Women in the Americas

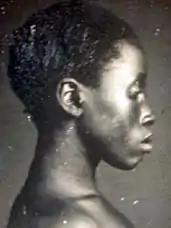
Daguerreotype of "Delia", a slave woman on a plantation in Columbia, South Carolina. Delia was an American-born slave, daughter of Congo-born slave "Renty". (circa 1850–1853)

Africans, Native Americans and Europeans all were part of the slave trade in early modern North America. Throughout the Americas, bondage existed—in warmer climates, where plantation systems developed, or in the northern areas, where women were either transported as criminals or worked as indentured servants. As early as the 1530s, Portugal began using slave labor in Brazil to work sugarcane plantations. Initially, the Portuguese used indigenous people as slaves, but in 1574, the crown decreed that unless the native people were cannibals, already slaves, or were spoils of a "just war", they could not be enslaved. The Spanish also used native people as forced labor, but because under the "encomienda" system, neither the estate nor the "indios" were an inheritable asset, it differed from slavery, which was abolished in Spanish colonies in 1542. When the Dutch took over Brazilian sugar concerns in the early 17th century, they not only continued importing Africans for slave labor, but became instrumental in spreading sugar production throughout the Caribbean. A Dutch-trained Englishman, John Drax, modified farming methods used in Brazil to fit a small island model in Barbados in the mid-1650s, establishing that the Caribbean islands could supply sufficient goods for Amsterdam's refineries. During the same time frame, both France and England began using slavery in the West Indies. By the 1620s, the British began to expand into the Caribbean, taking former Spanish holdings. Initially the islands were planned to be settled by small farmers growing crops for export to England. Fairly quickly, as sugar was more profitable, small farmers were pushed out and plantation economies were developed.